Peace and Harvest

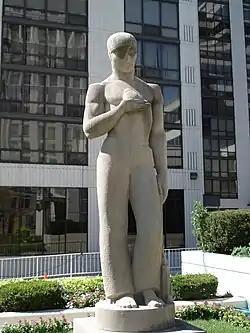
"Peace"

statues in downtown Peoria, Illinois, United States. The male and female figures represent peace and harvest respectively. The statues were sculpted by Chicagoan Mary Andersen Clark (born in 1910 and formerly of Peoria) as part of the Works Progress Administration's Federal Art Project, and were added to the National Register of Historic Places in 1988.